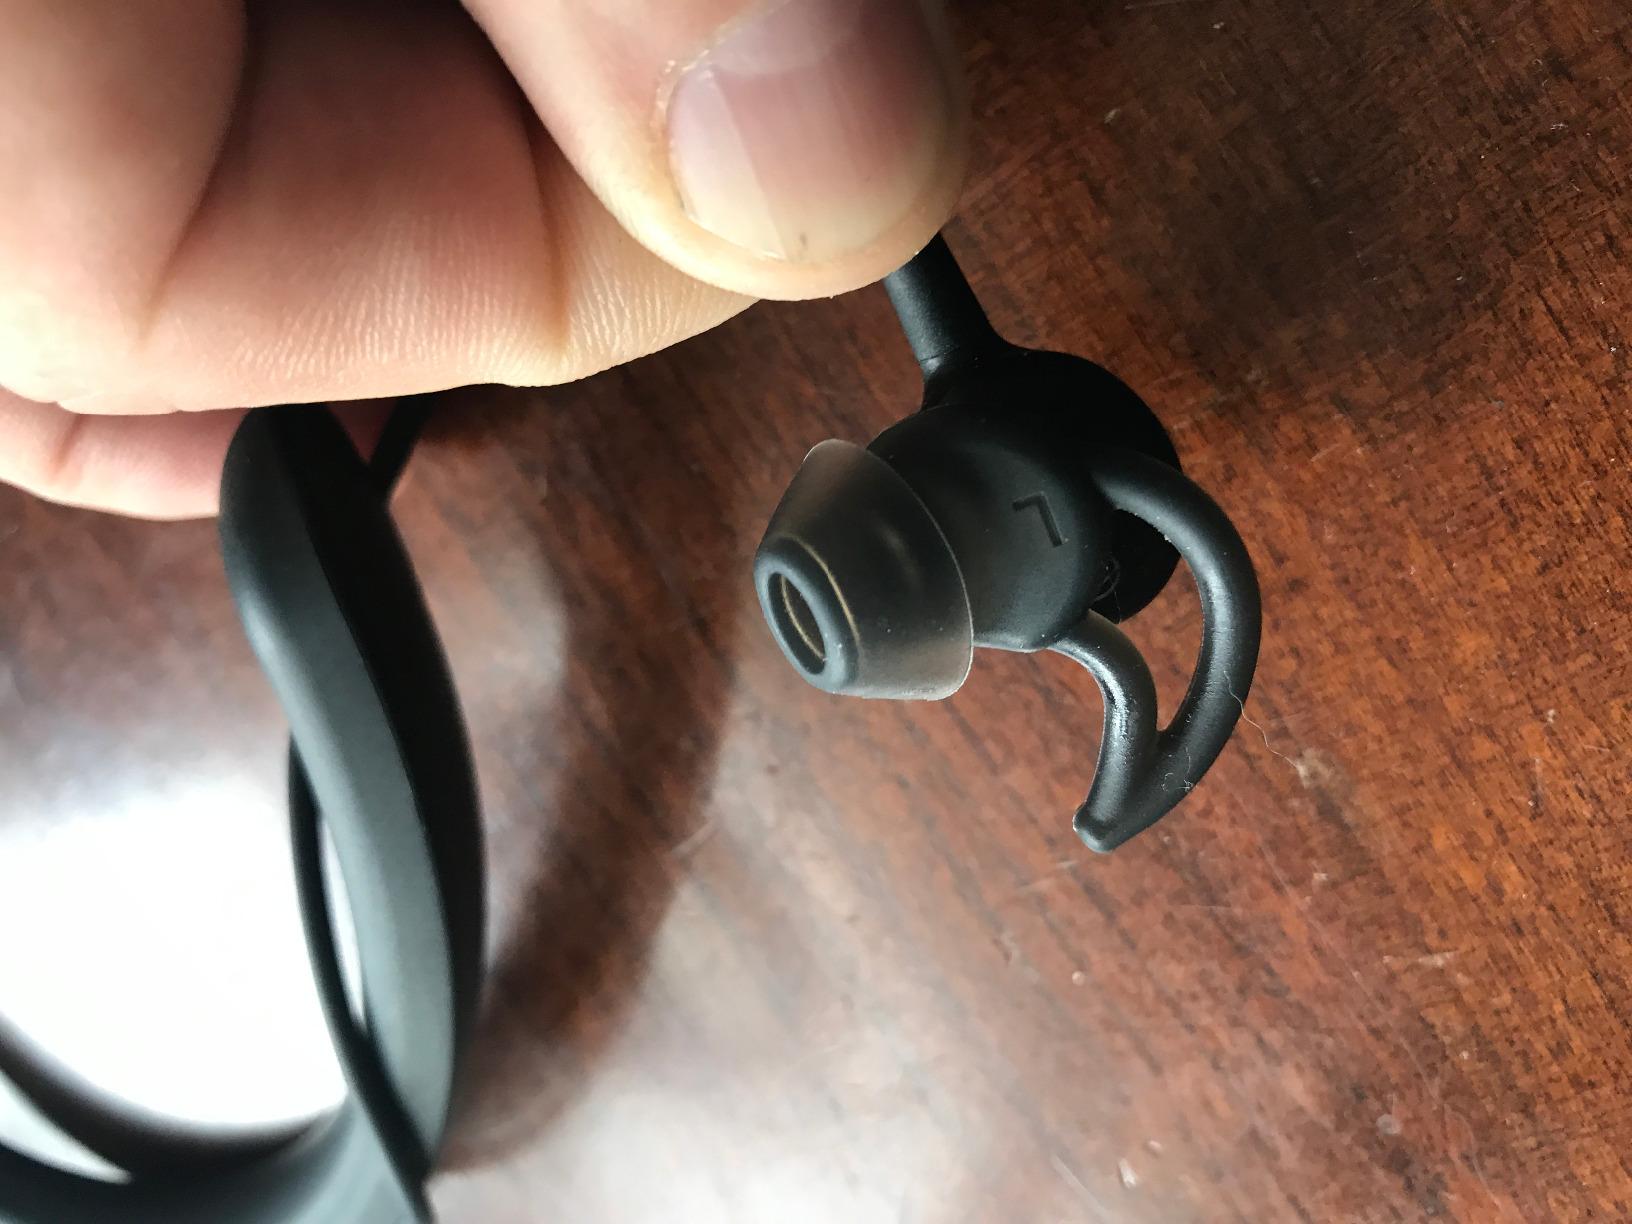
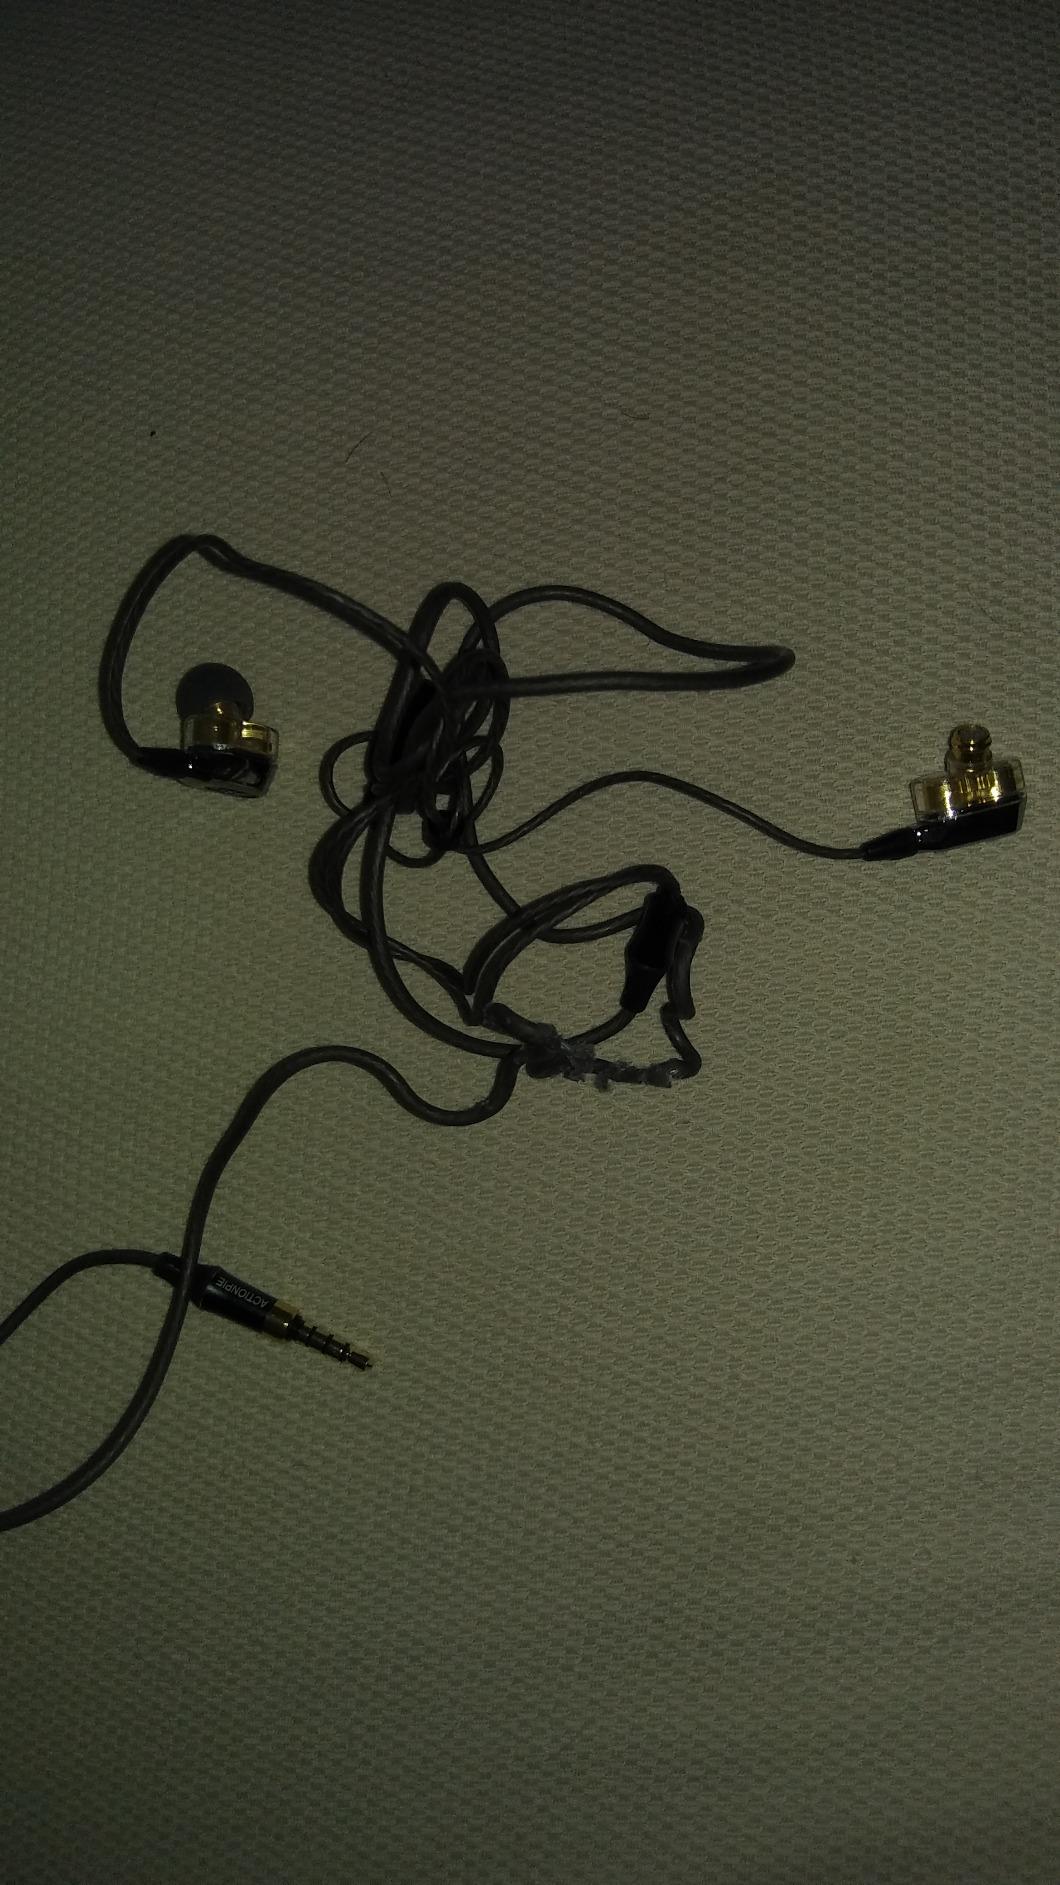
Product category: headphones
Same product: no